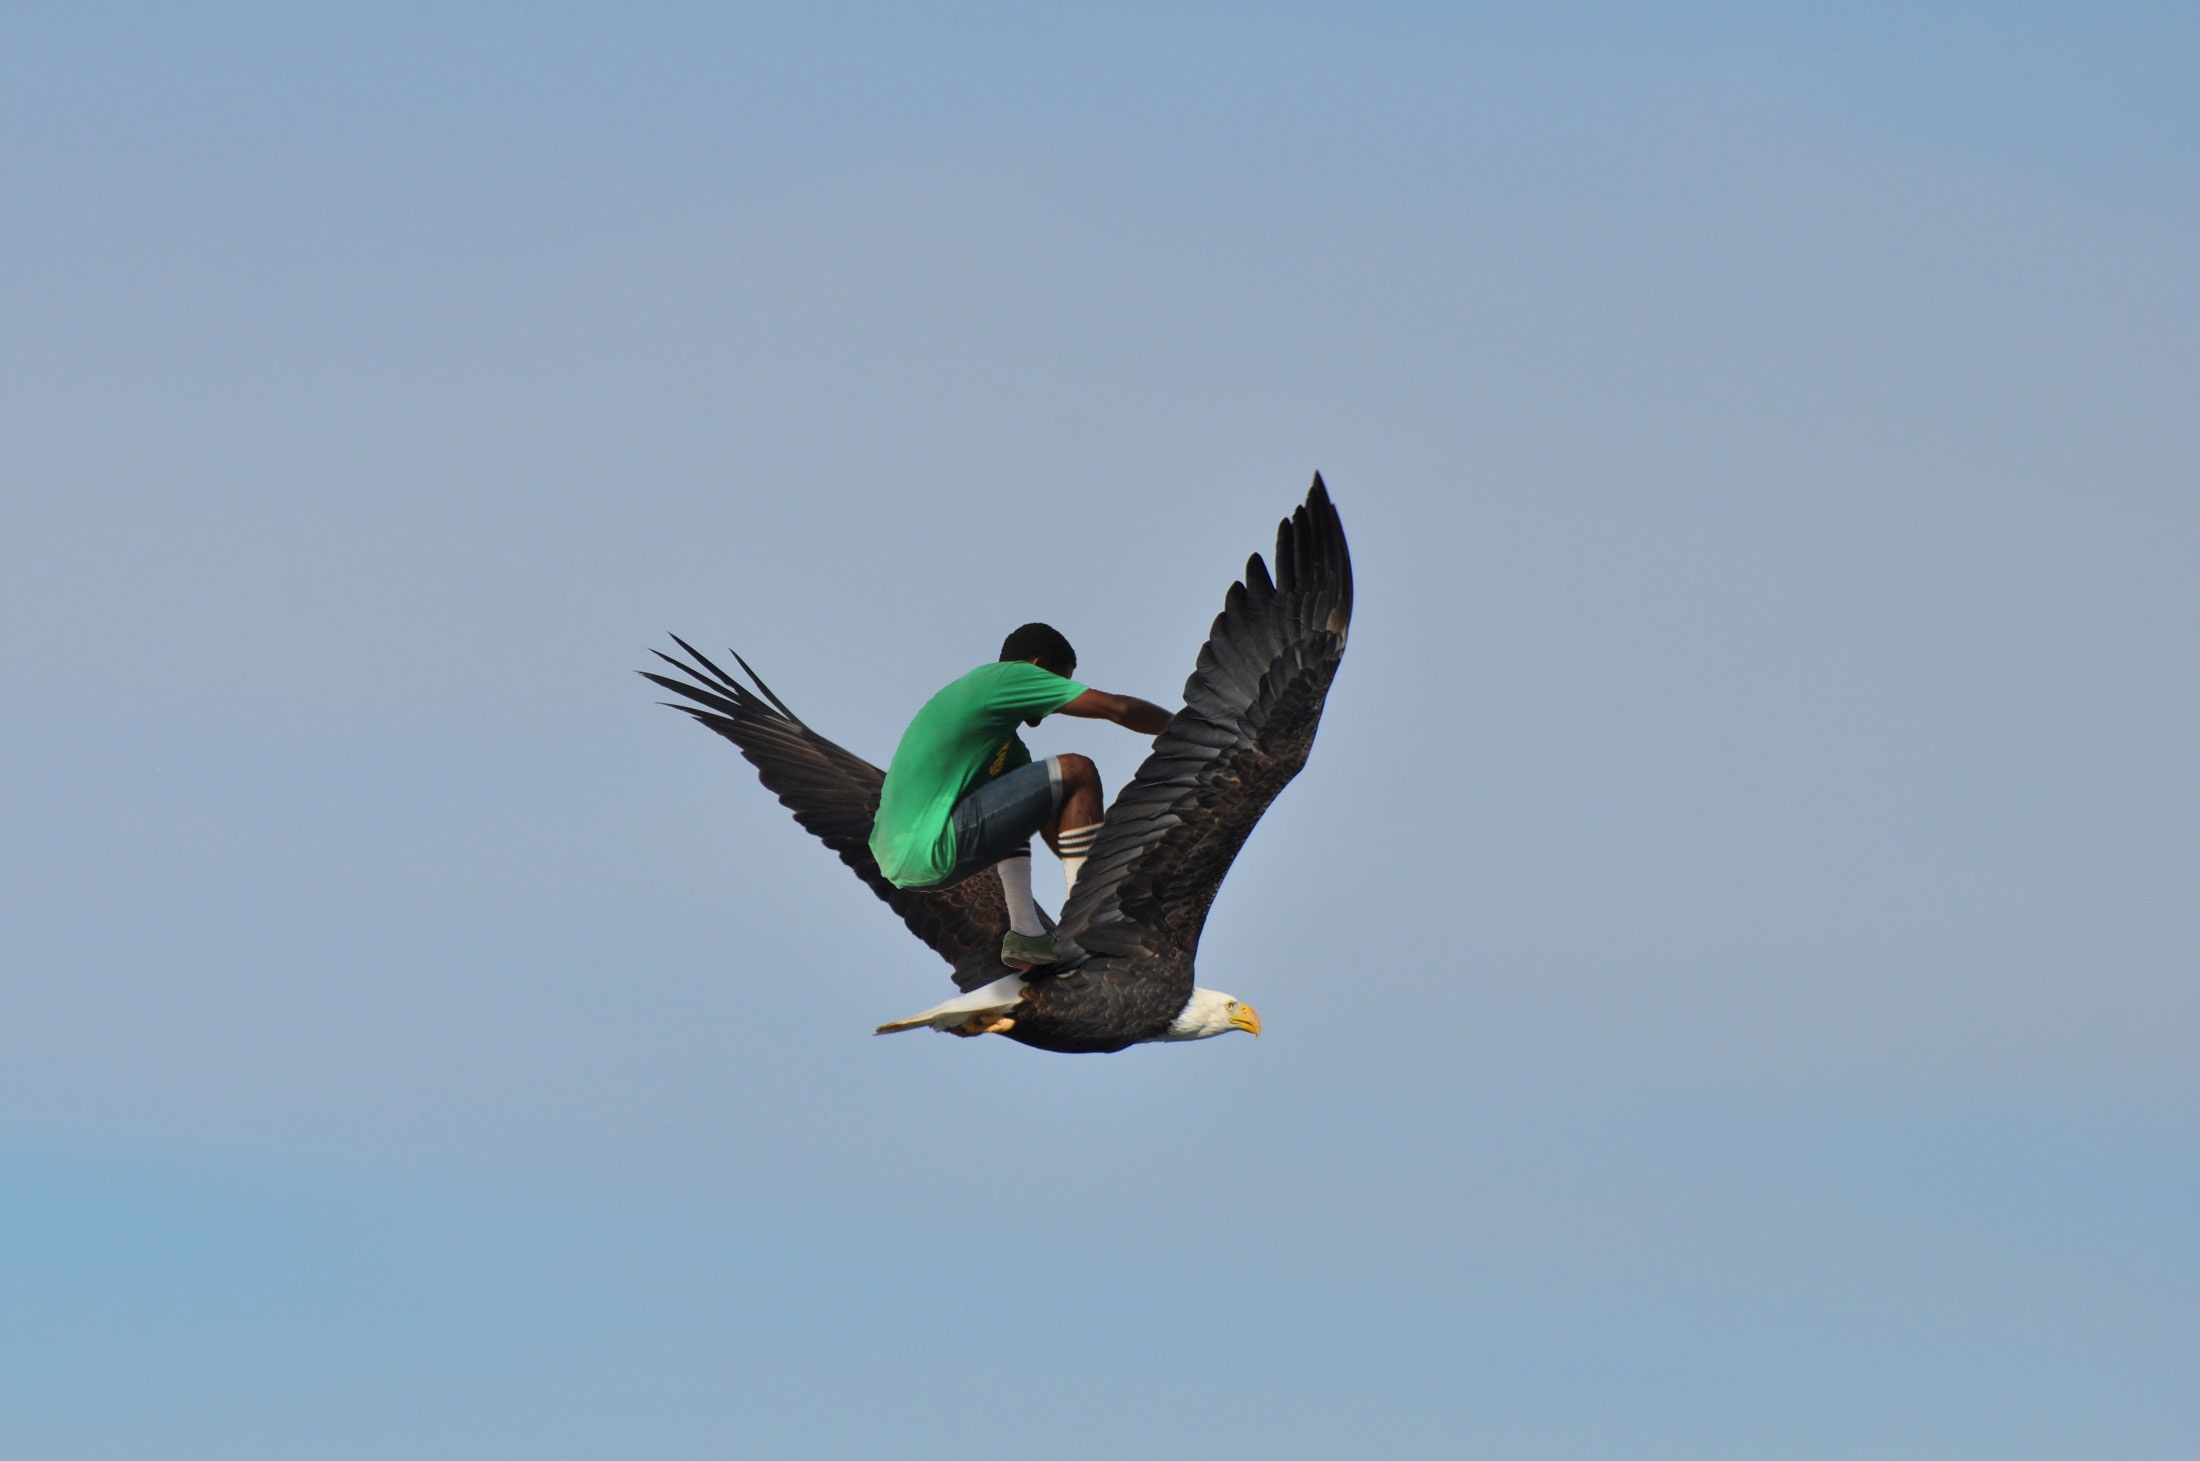
outdoor, bird, wing, sky, flying, fly, flight, eagle, freedom, bald eagle, duck, vertebrate, water bird, skatebirding, eagle flying, accipitriformes